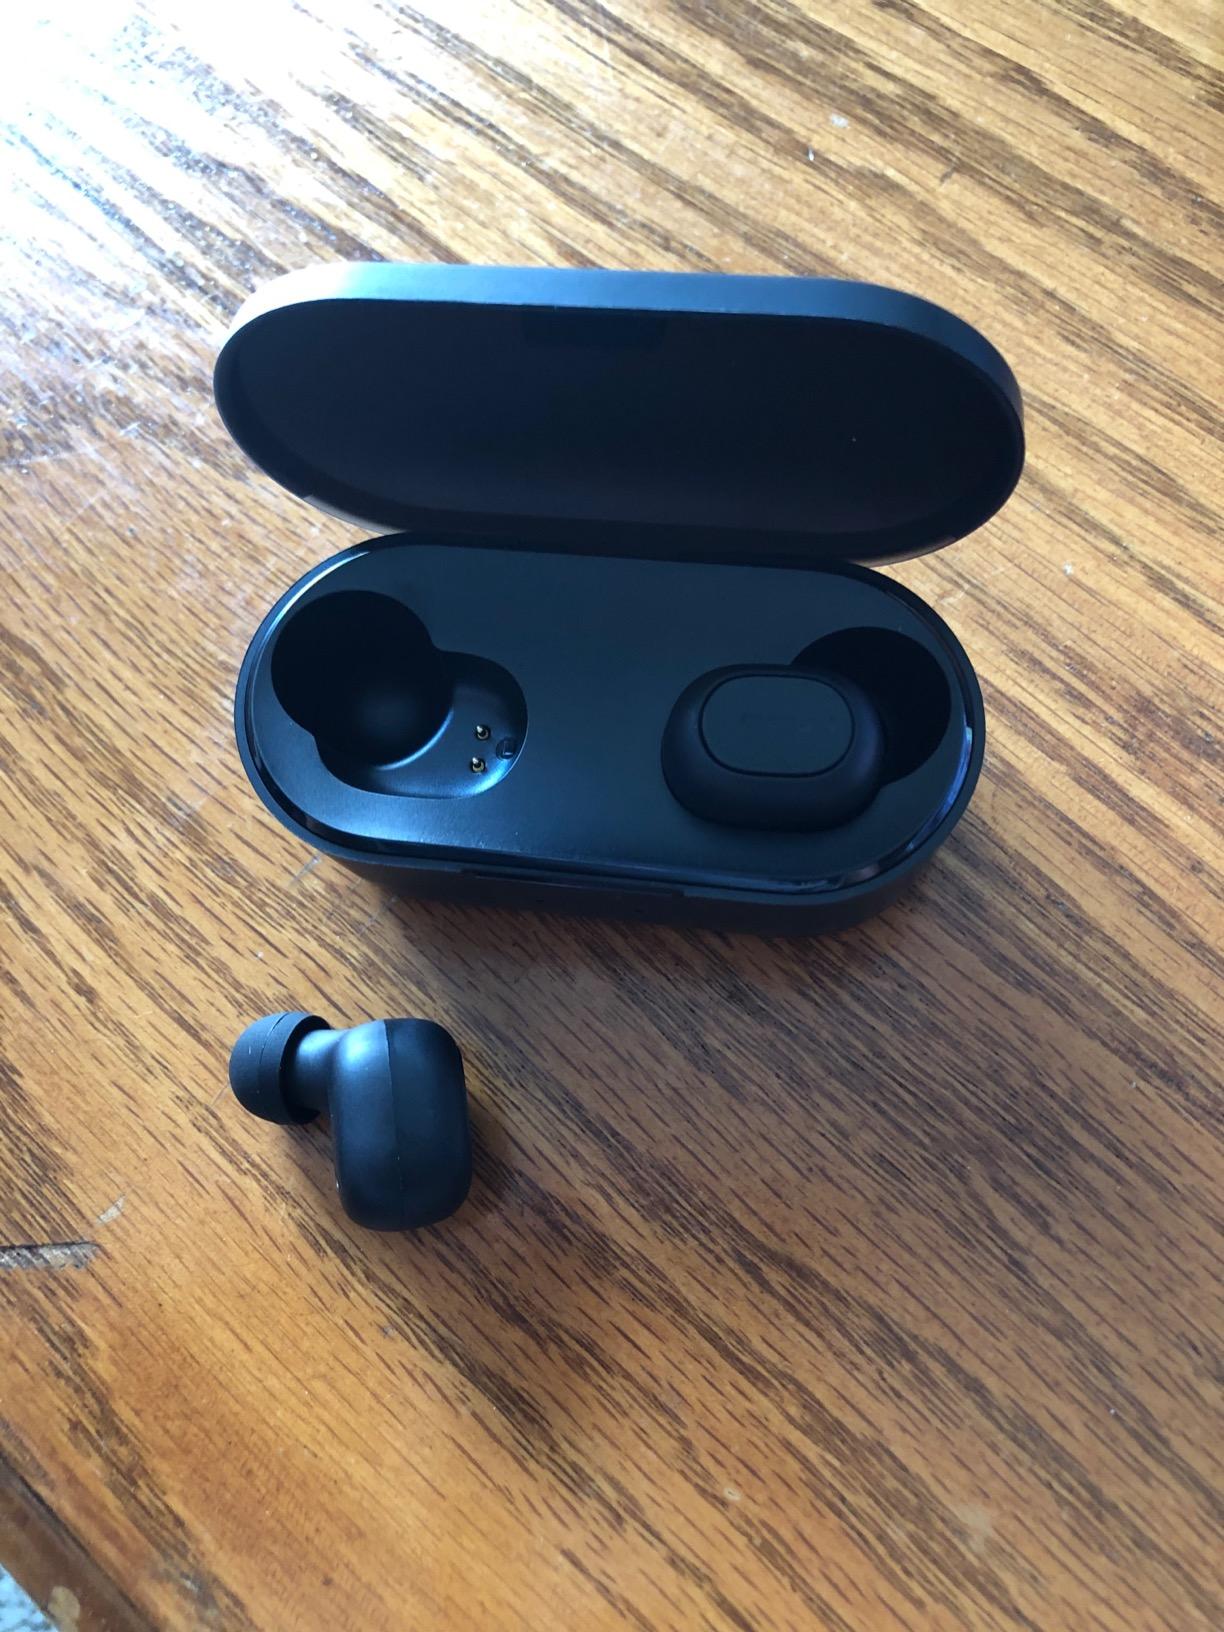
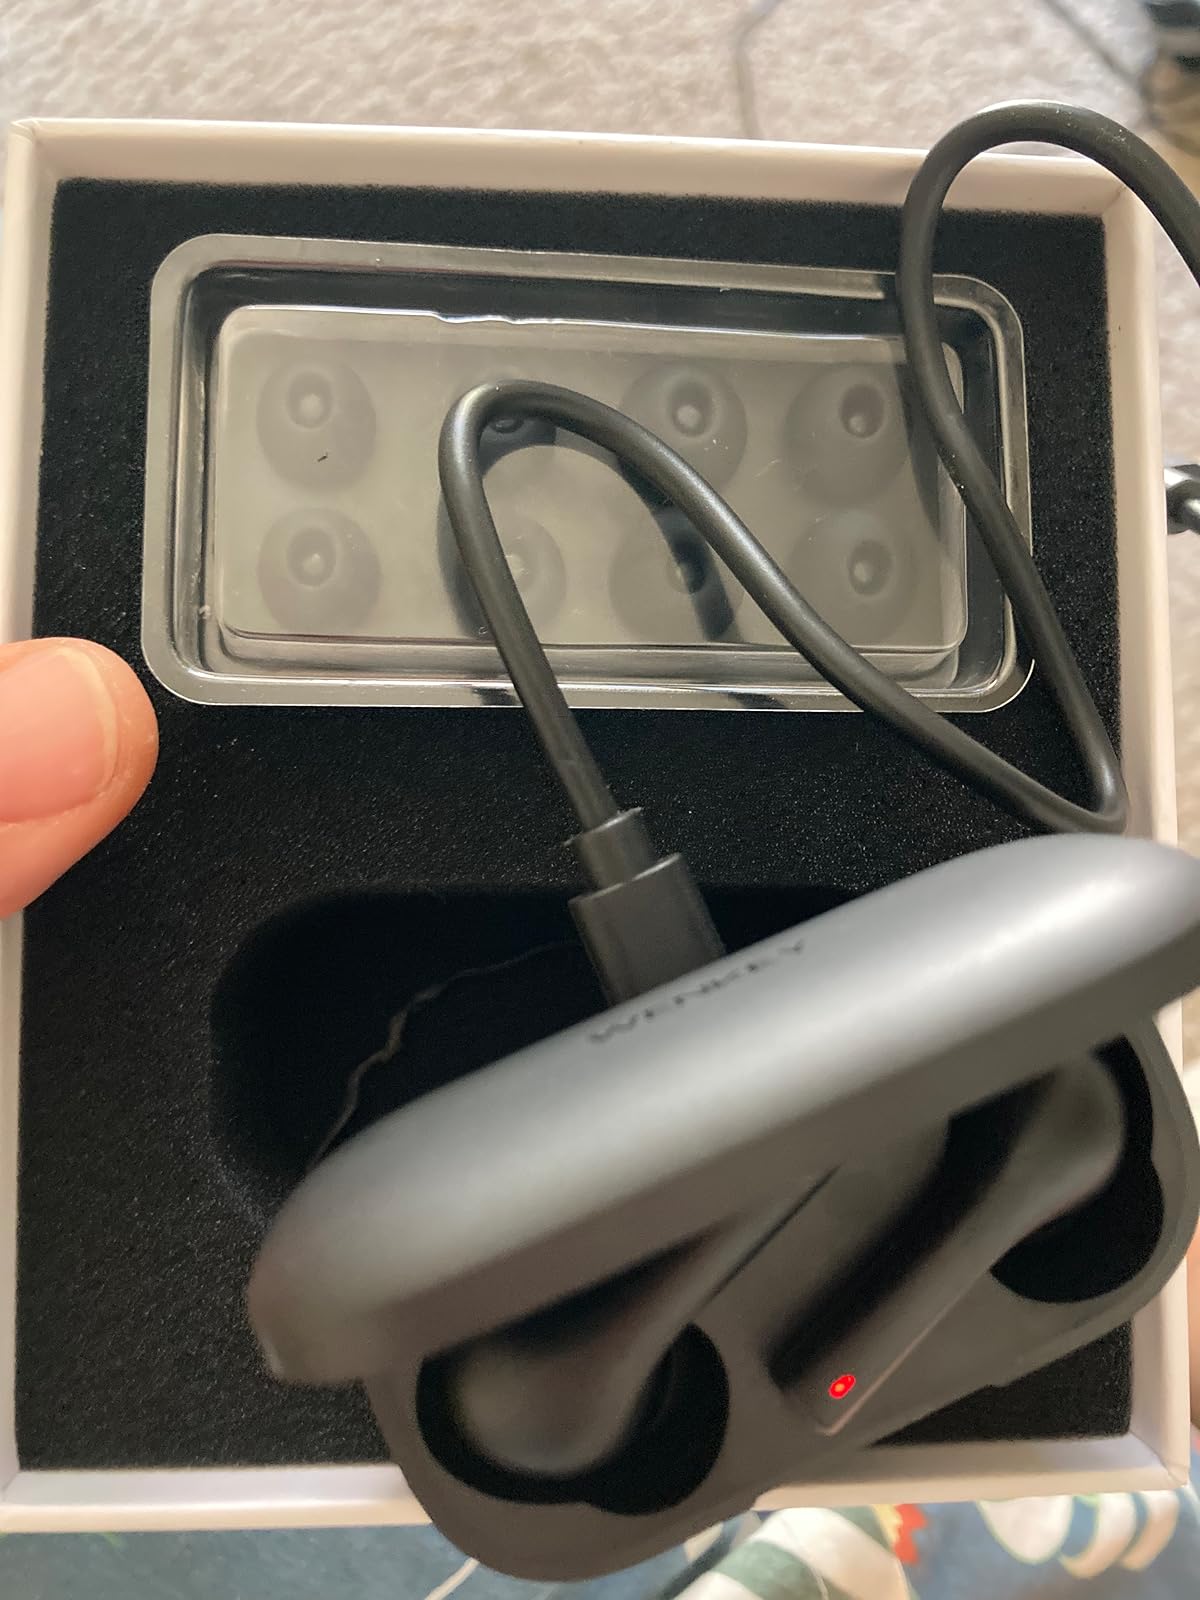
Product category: earbuds
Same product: no